Moreton Hall, Bury St Edmunds

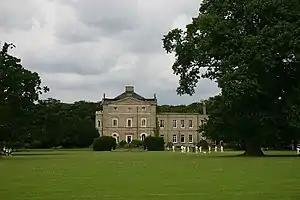
Exterior of Moreton Hall in 2005

Moreton Hall is a Grade II* listed building in Bury St Edmunds, a market town in the county of Suffolk, England. It was designed by the Scottish architect Robert Adam and built in 1773 as a country house for John Symonds (1729–1807), a clergyman and Professor of Modern History at Cambridge University. The building was originally known as "St. Edmund's Hill". It was later called "The Mount" and from 1890 "Moreton Hall".